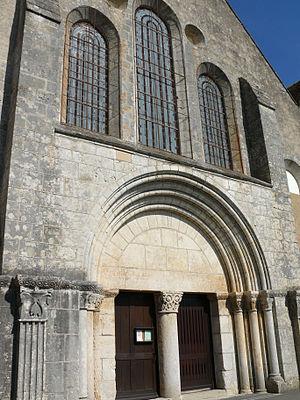
Chezal-Benoît - Abbatiale - Façade
Chezal-Benoît est une commune française située dans le département du Cher en région Centre-Val de Loire.